Pleasant Hill Residential Historic District

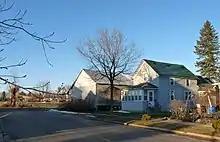
107 S. Cherry, built 1880, at right, with the railroad at left

The Pleasant Hill neighborhood contains no Italianate-styled buildings. Two houses of that style are in the older Upham House district on the other side of Central Avenue. This is because the two Italianate Upham houses were built in 1880 and 1882, while the earliest surviving stylish house in Pleasant Hill was built after Italianate homes largely went out of fashion around 1885. Styles continued to change over the years. Here is a selection of houses in Pleasant Hill representing various styles, in the order built: